4th North Midland Brigade, Royal Field Artillery

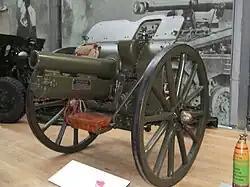
4.5-inch howitzer preserved at the Royal Artillery Museum.

1/IV (NM) Brigade rearmed with 4.5-inch howitzers on 16 December 1915. A (H) Battery from CLIV (Empire) Howitzer Bde, a Kitchener's Army unit recruited from Croydon, joined the brigade from 36th (Ulster) Division on 28 February 1916, and was designated R (H) Bty on 8 March. On 1 May, the division was ordered into the line facing Gommecourt in preparation for the forthcoming Somme Offensive. Over the first 10 days of the month, the divisional artillery took over the existing battery positions along this front and began digging additional gun pits, observation posts (OPs) and dugouts to new designs.